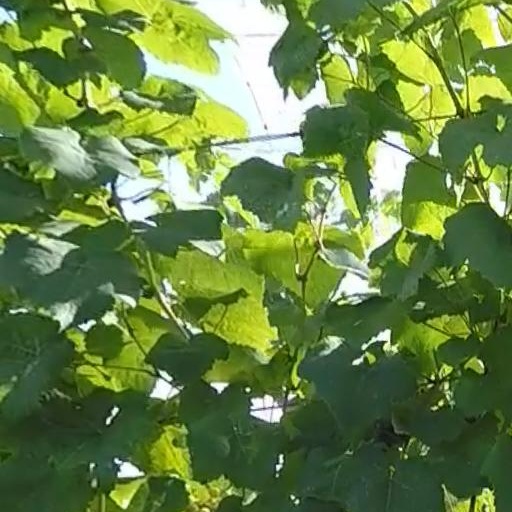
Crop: grape